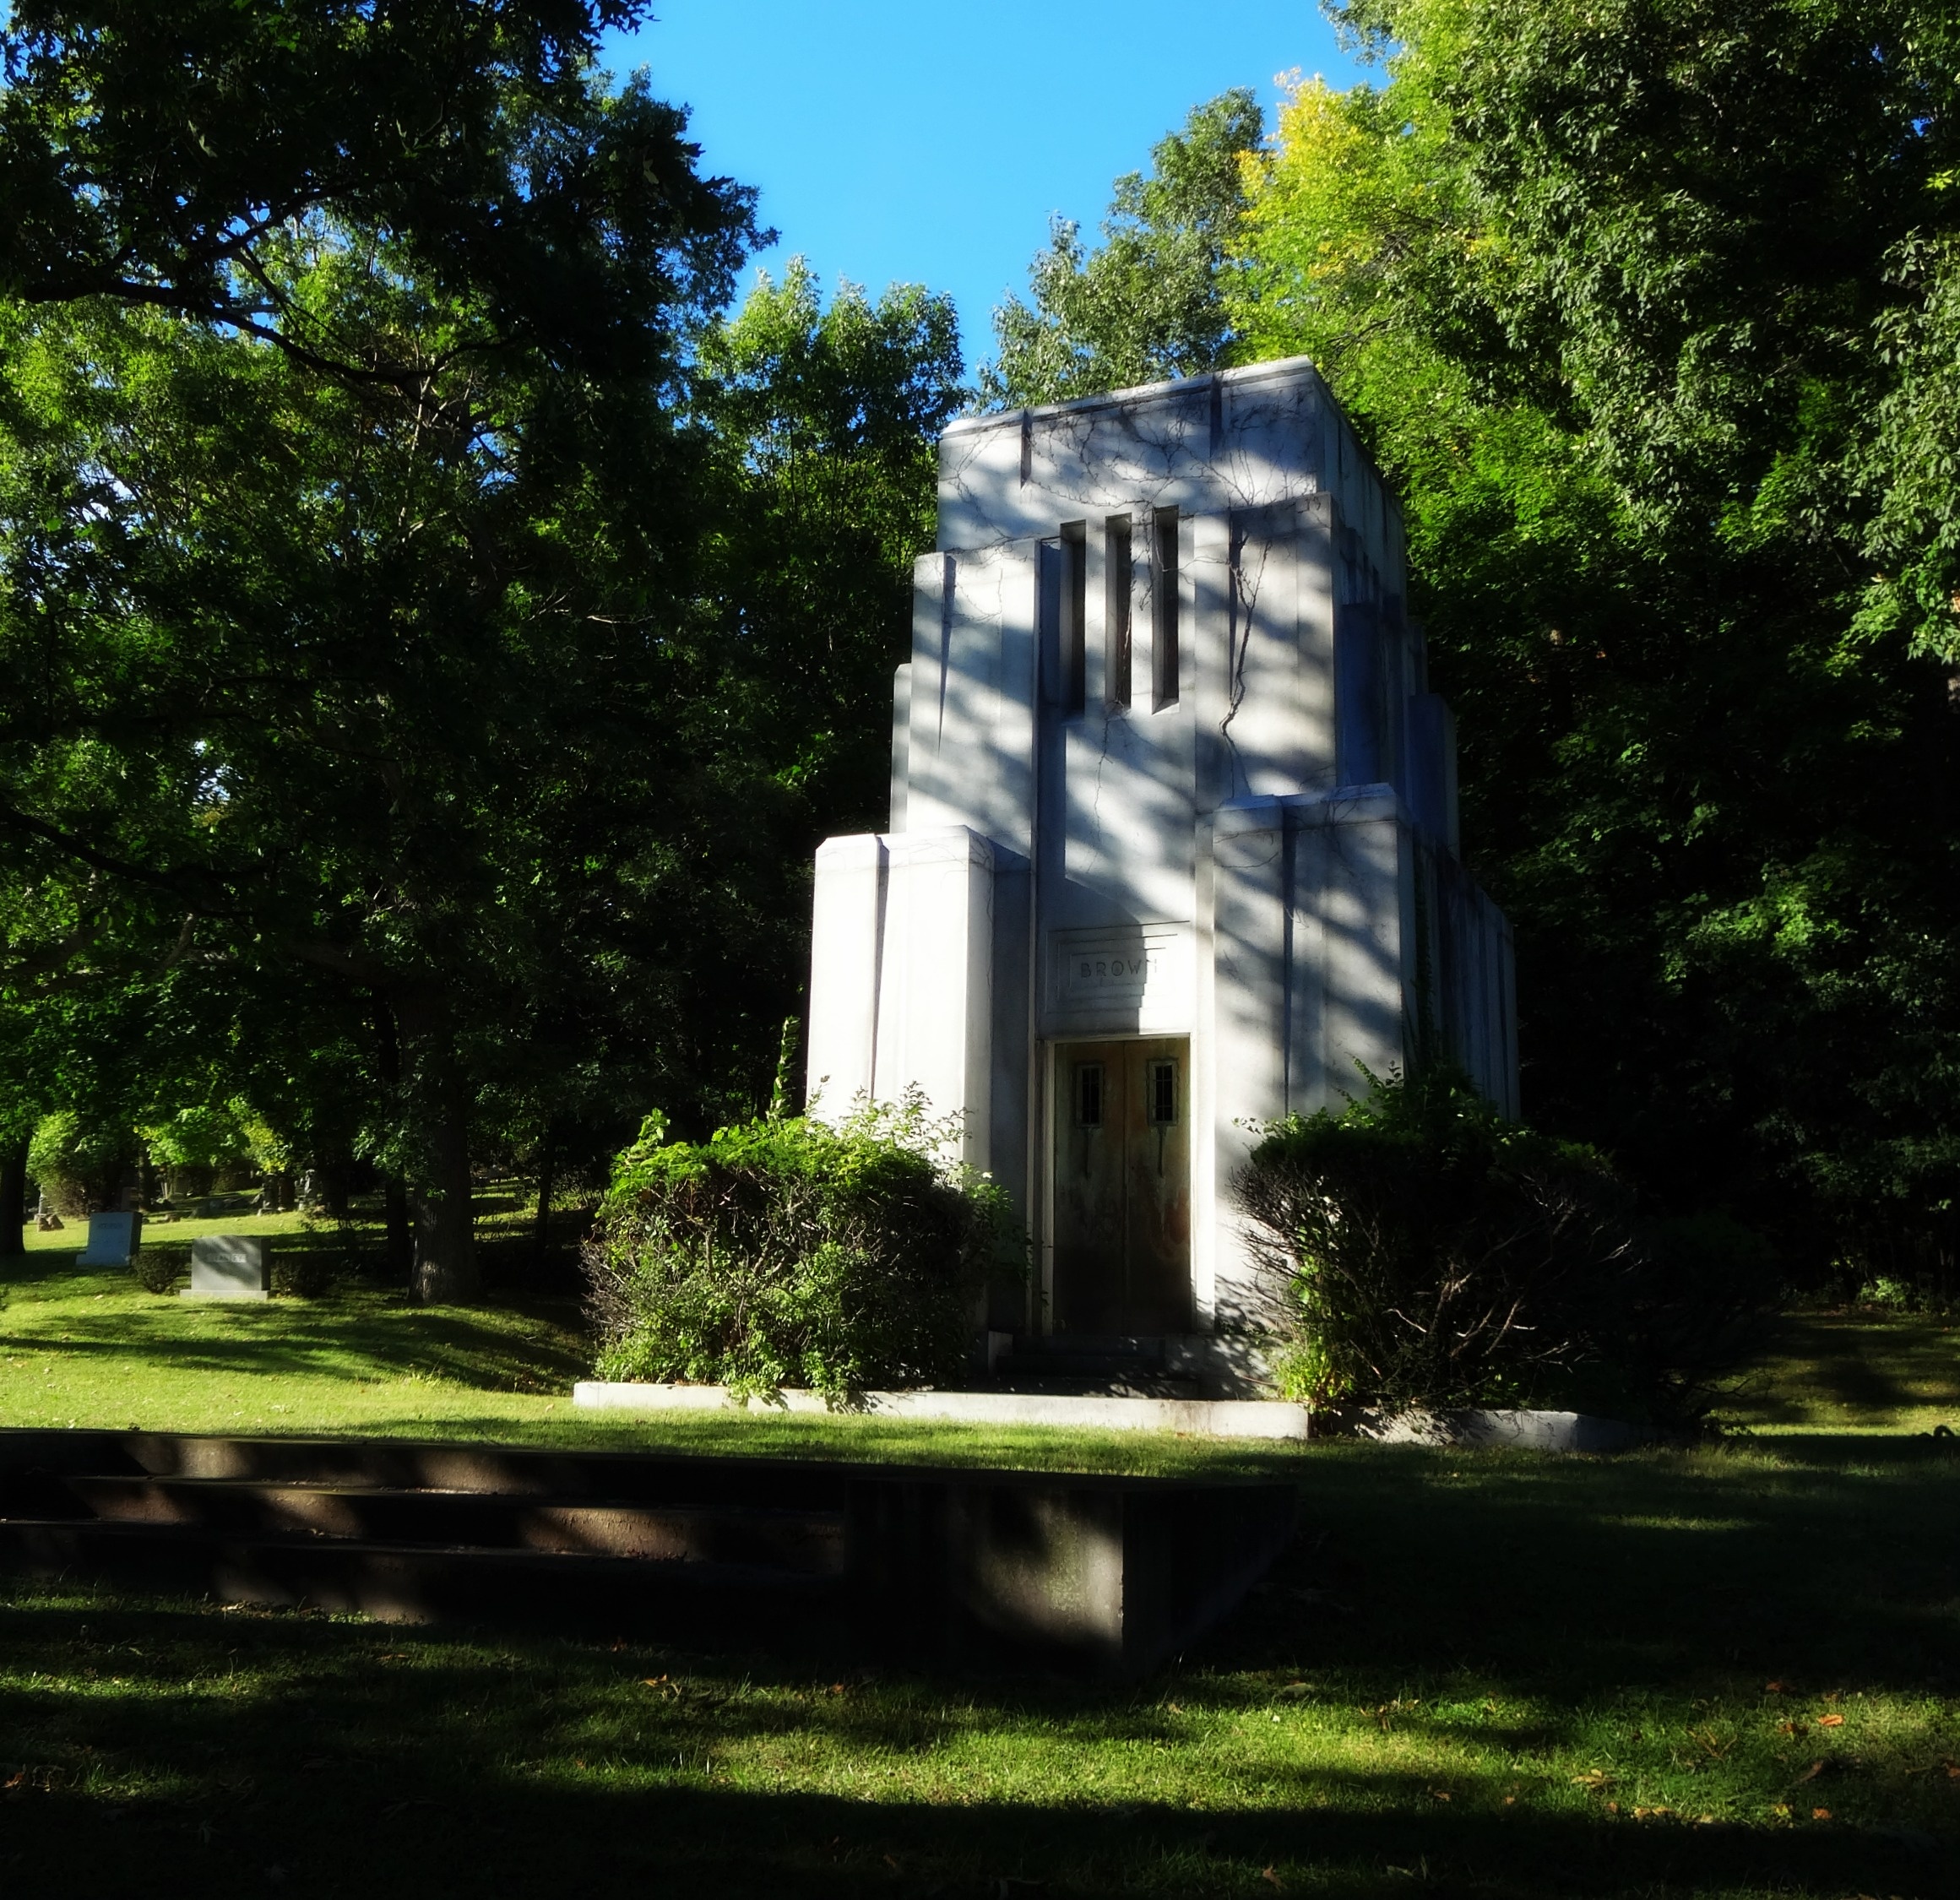
landscape, grass, architecture, structure, sky, vintage, antique, retro, house, building, chateau, old, spooky, stone, monument, daytime, mystery, decoration, symbol, entrance, park, peace, religion, landmark, facade, gray, memory, church, exterior, rest, historic, cemetery, garden, christian, dead, tombstone, death, door, doorway, gothic, spiritual, greenery, deco, weathered, art deco, trees, outdoors, grave, religious, memorial, grey, graveyard, scary, mysterious, design, gravestone, marker, headstone, beautiful, history, christianity, day, bronze, style, historical, horror, tomb, estate, granite, entry, mausoleum, funeral, architectural, portal, burial, buried, resting place, rural area, impressive, memoriam